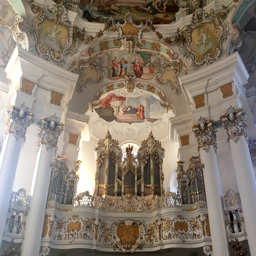
any church worth its masses of marble and stucco has a glowing pipe organ too